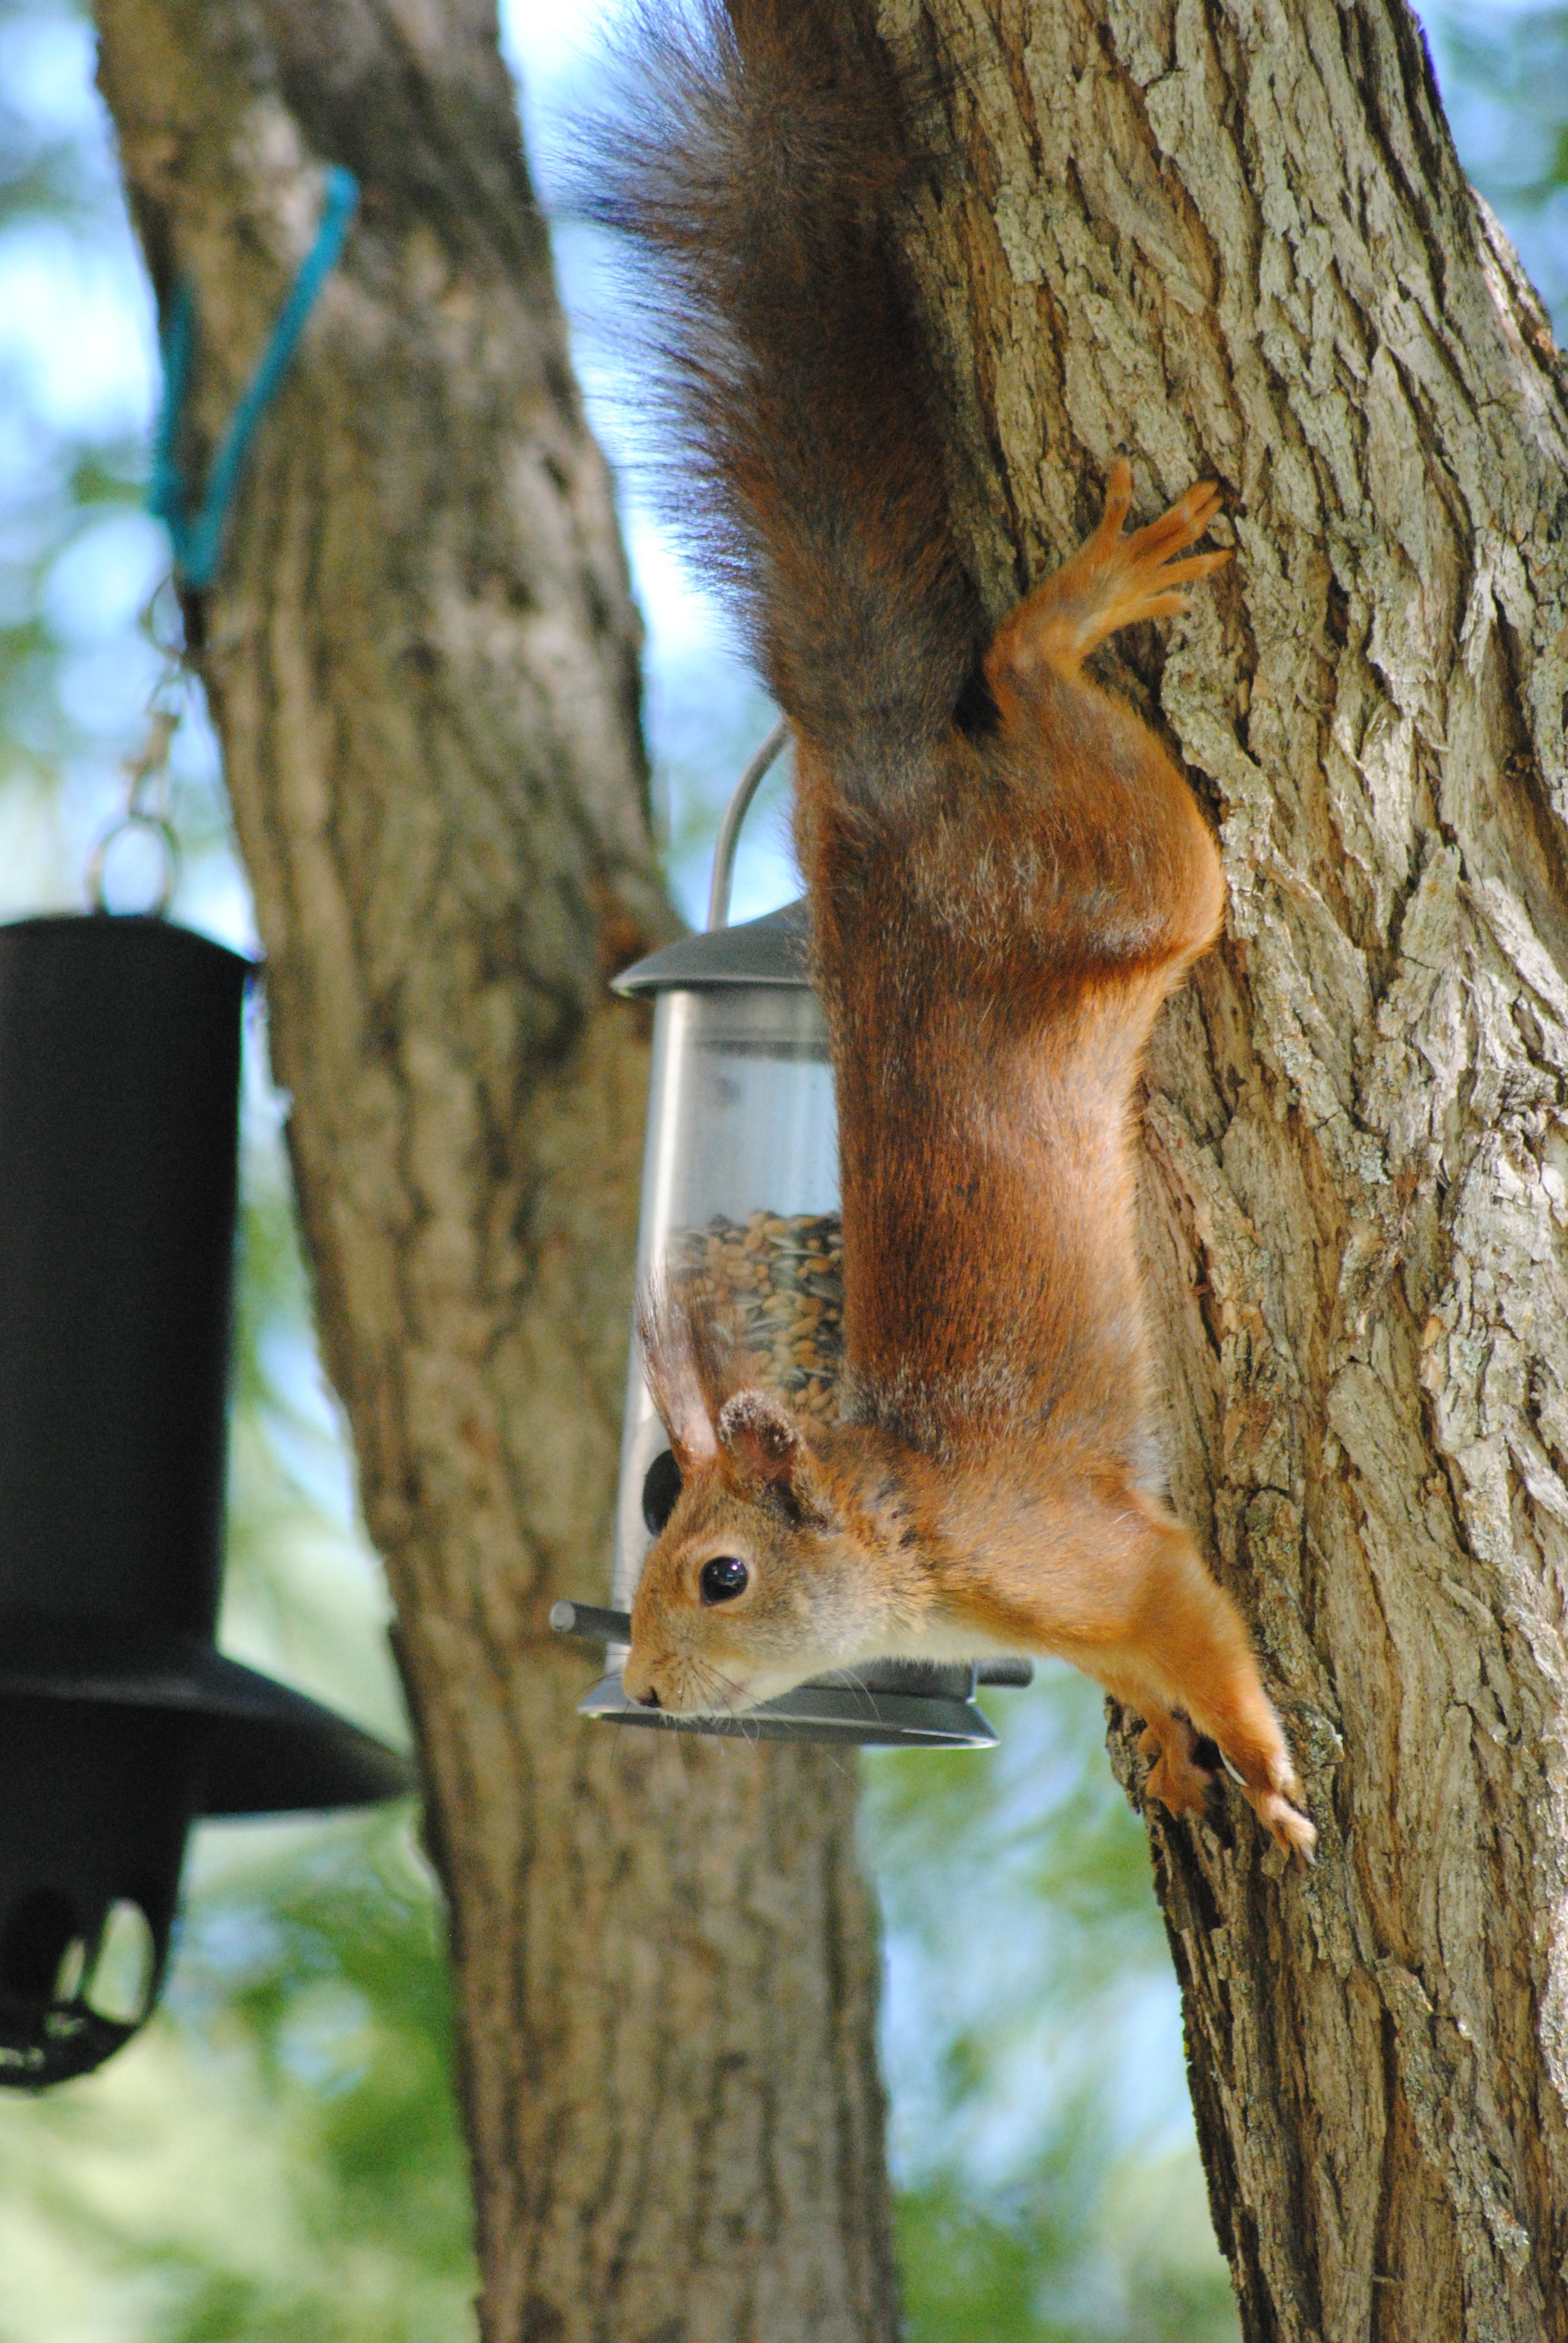
tree, branch, wildlife, zoo, brown, mammal, squirrel, rodent, fauna, vertebrate, bird food, food thief